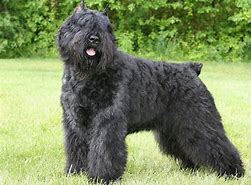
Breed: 233-n000072-Bouvier_des_Flandres